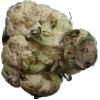
Label: cauliflower